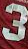
Number: 3